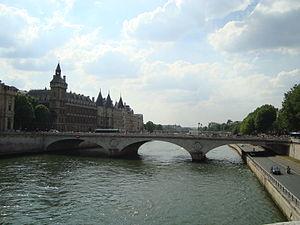
Le pont au Change est l'un des trente-sept ponts de Paris sur la Seine.